KT Tunstall

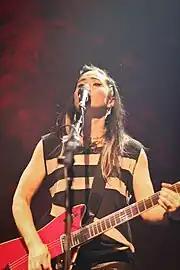
Tunstall performing at The Venue in Vancouver, Canada, 2011

Tunstall's second studio album, "Drastic Fantastic", premiered on 3 September 2007 in Scotland, followed a week later on 10 September 2007 with the London release for Britain and 18 September 2007, in the US. In its first week, "Drastic Fantastic" reached No. 1 on the Scottish Album Charts, No. 3 on the British Charts, and No. 9 in the American Charts. The album's lead single, "Hold On", was released in the UK in August 2007, debuting at No. 34 there before peaking at No. 21. The song was also very successful in certain European nations peaking at No. 19 in Italy, No. 19 in Norway, No. 26 in Switzerland and No. 39 in Ireland. The album's second single, "Saving My Face", was released in December 2007. The song did not make the UK Top 40 Singles Charts, but did manage to peak at No. 50 on the UK Singles Charts, managing three weeks on the UK Charts. Despite missing the UK Top 40, the song made the Top 40 in Italy, making No. 23 and in Switzerland peaking at No. 93. The album's third single and final worldwide single, "If Only", was released in March 2008, becoming the second single from the album not to make the UK Top 40, it managed No. 45 in audition.